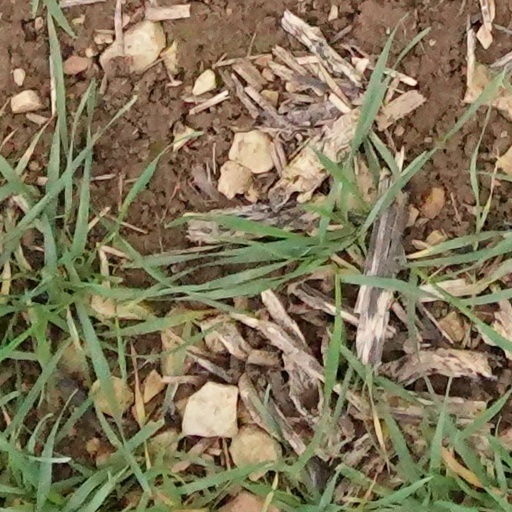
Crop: wheat